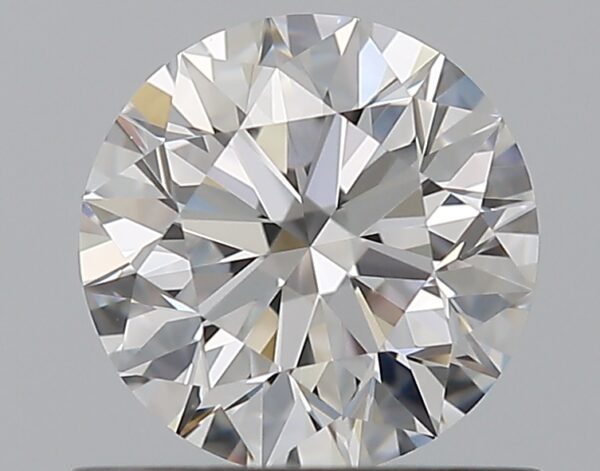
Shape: round
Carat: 0.7
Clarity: VVS1
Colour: D
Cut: EX
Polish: EX
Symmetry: EX
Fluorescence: ST
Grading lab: GIA
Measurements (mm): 5.65 x 5.68 x 3.55